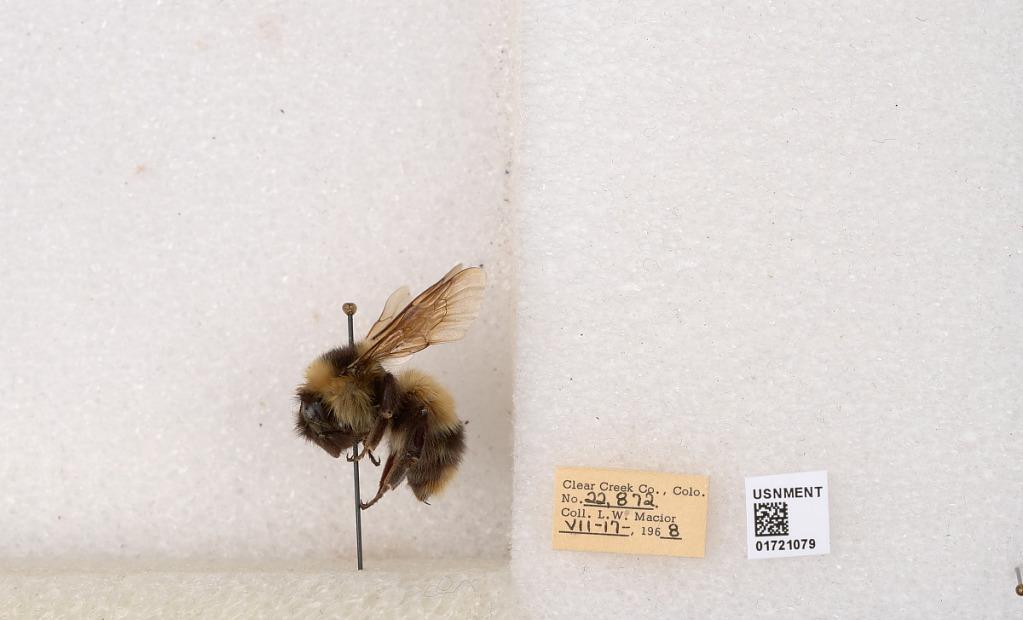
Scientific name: Bombus kirbyellus
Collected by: L. Macior
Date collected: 1968-7-17
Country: United States
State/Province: Colorado
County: Clear Creek
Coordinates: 39.6891, -105.644